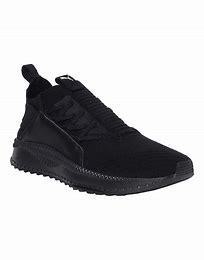
Brand: Puma
Model: Tsugi Jun